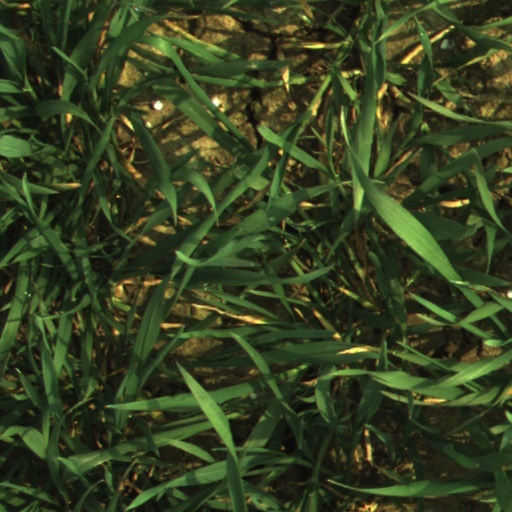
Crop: wheat